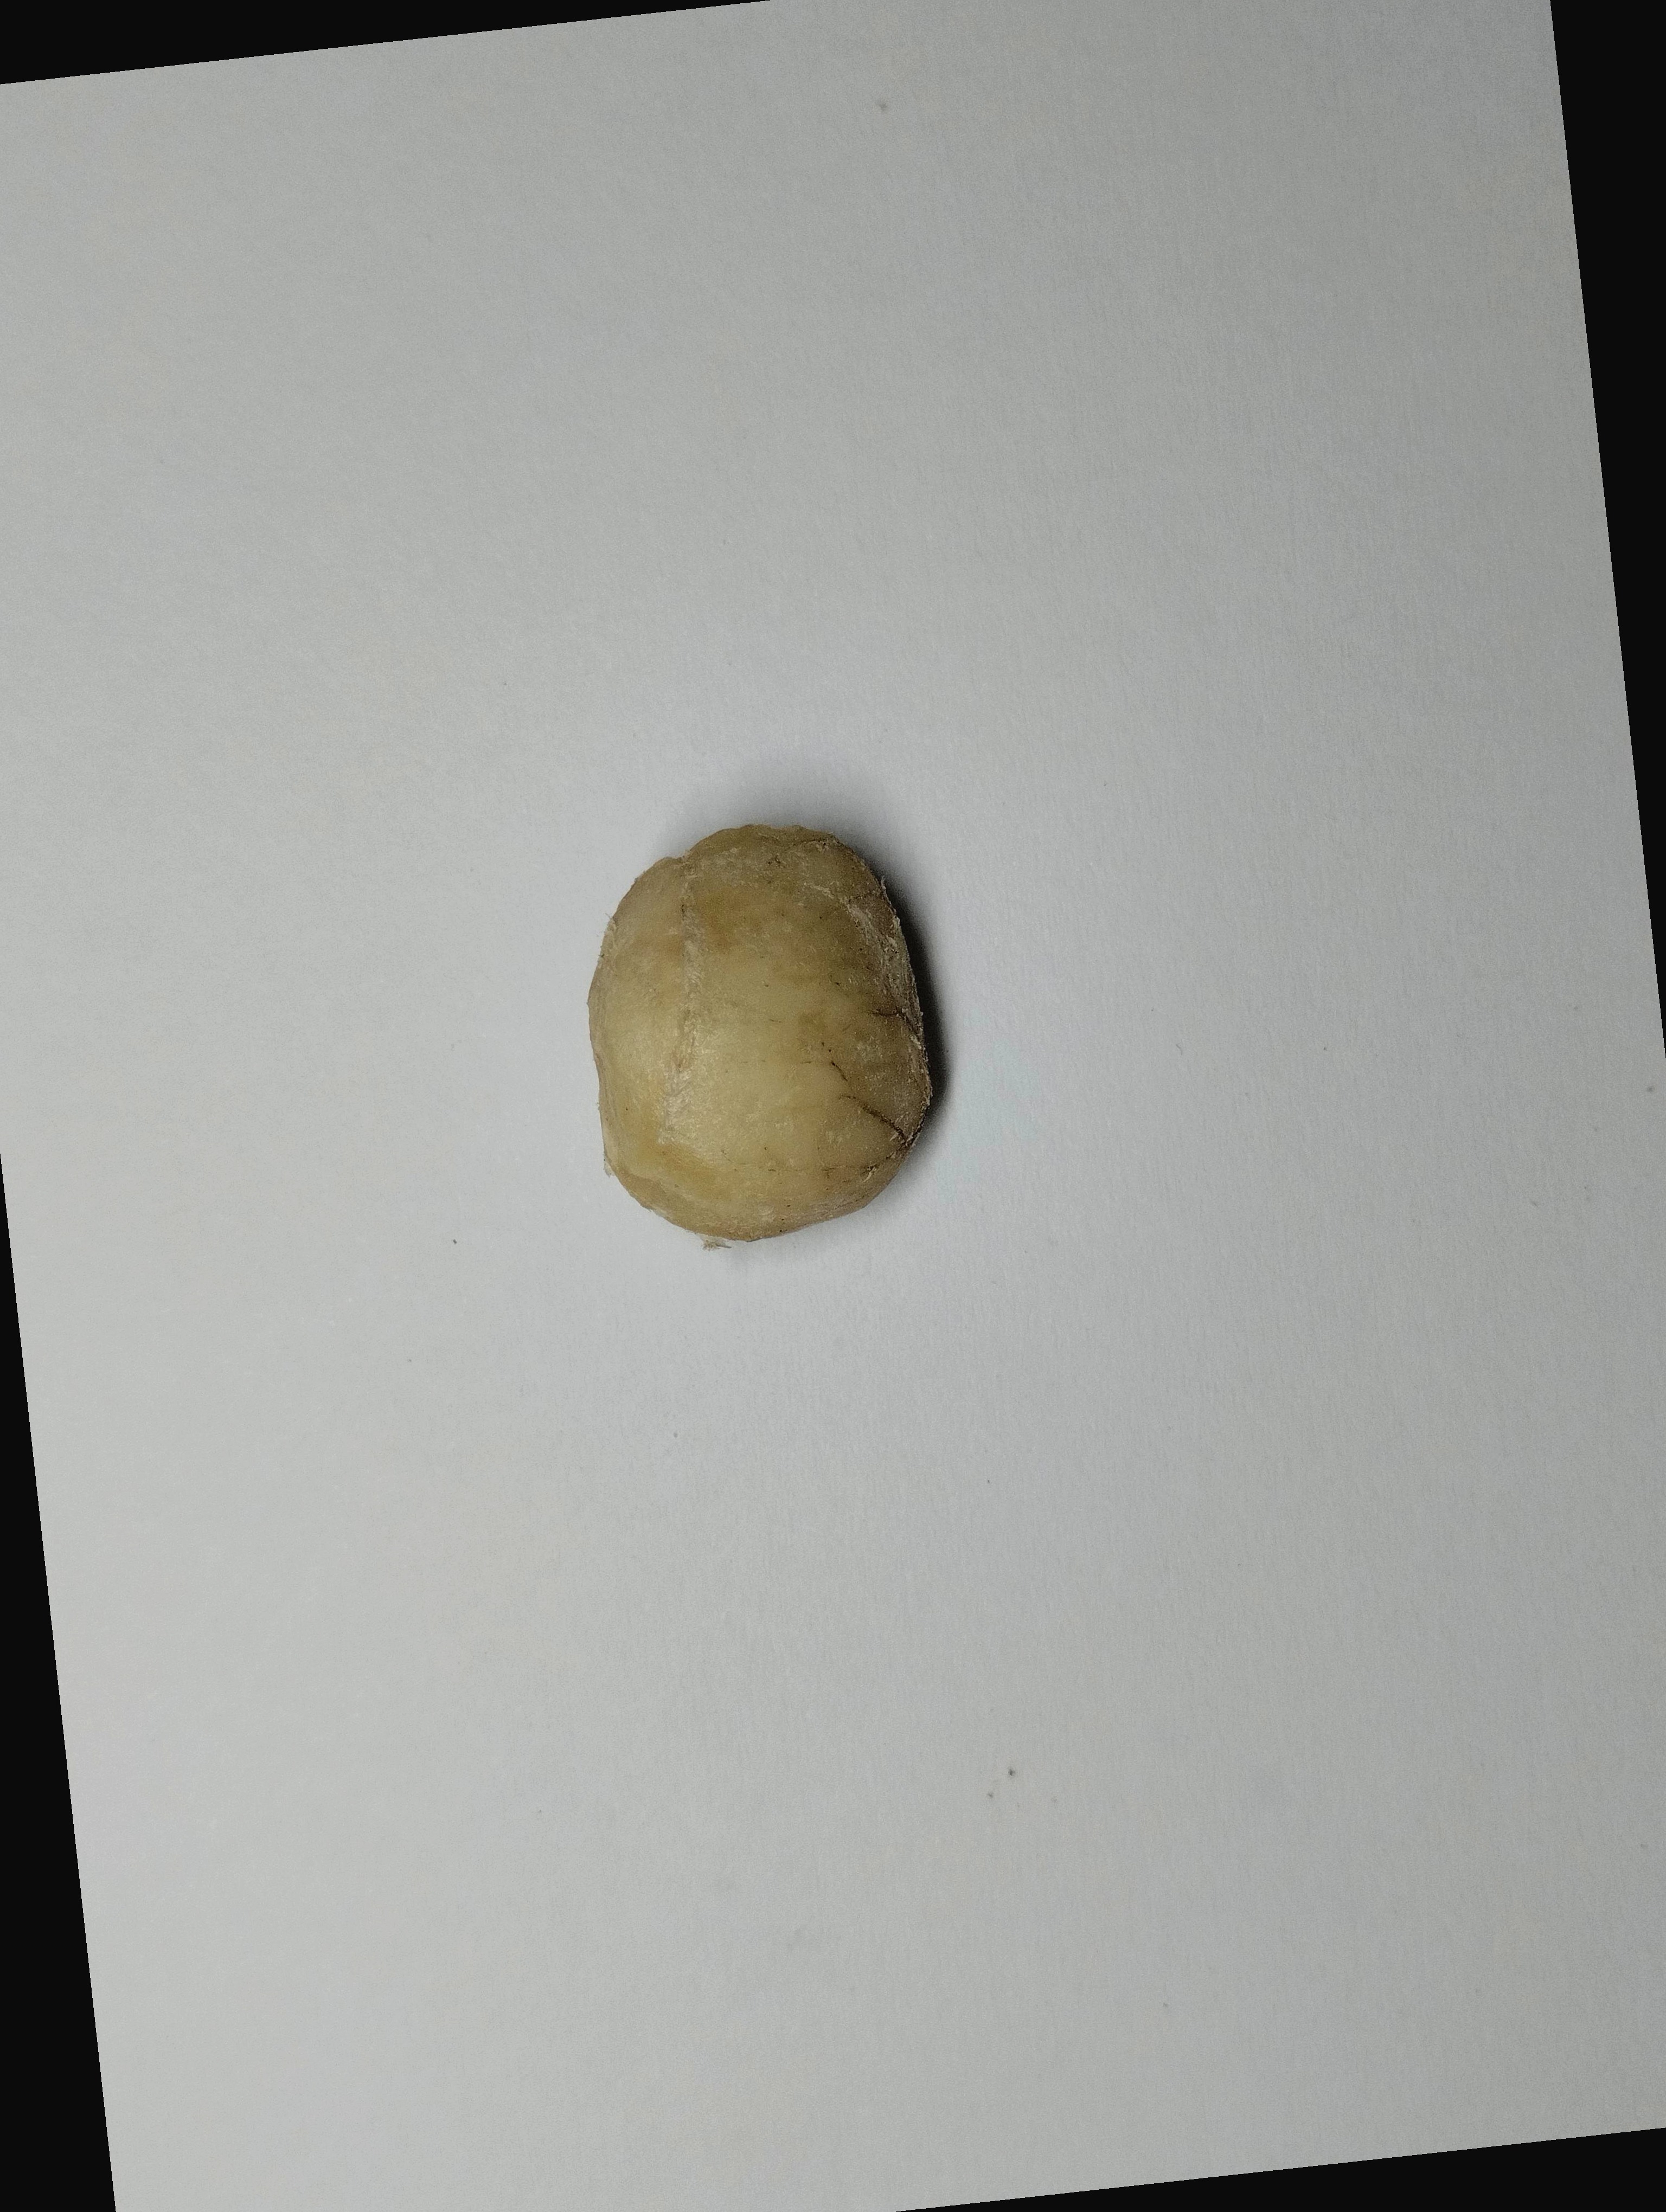
Label: bagus (good seed)